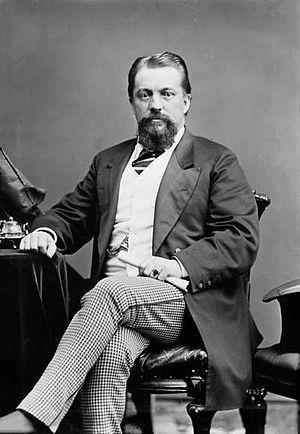
Le mandat du gouvernement de John Jones Ross, devenu premier ministre du Québec à la suite de la démission de son prédécesseur Joseph-Alfred Mousseau, s'étendit du 23 janvier 1884 au 25 janvier 1887. Étant membre du Conseil législatif, il ne siègeait pas à l'Assemblée législative.
Champlain est une circonscription électorale provinciale située dans la région de la Mauricie.
John Jones Ross, né le 16 août 1831 à Québec et mort le 4 mai 1901) à Sainte-Anne-de-la-Pérade, est un homme politique québécois. Il devient le 7ᵉ premier ministre du Québec, poste qu'il occupe du 23 janvier 1884 au 25 janvier 1887.
L'élection générale québécoise de 1886 est tenue le 14 octobre 1886 afin d'élire à l'Assemblée législative du Québec les députés de la 6ᵉ législature. Il s'agit de la 6ᵉ élection générale dans la province canadienne depuis la confédération de 1867. Le Parti libéral du Québec, dirigé par Honoré Mercier, remporte une majorité de sièges ; néanmoins, le Parti conservateur de John Jones Ross tente de se maintenir au pouvoir avec un gouvernement minoritaire.